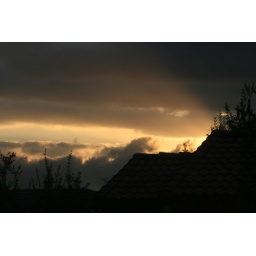
Sun coming up peaking through the clouds and around the house